South Carolina

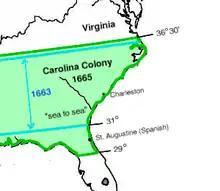
The Carolina Colony grants of 1663 and 1665

The Spanish were the first Europeans in the area. From June 24 to July 14, 1521, they explored the land around Winyah Bay. On October 8, 1526, they founded San Miguel de Gualdape, near present-day Georgetown, South Carolina. It was the first European settlement in what is now the contiguous United States. Established with five hundred settlers, it was abandoned eight months later by one hundred and fifty survivors. In 1540, Hernando de Soto explored the region and the main town of Cofitachequi, where he captured the queen of the Maskoki (Muscogee) and the Chelaque (Cherokee) who had welcomed him.